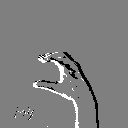
ASL letter: c